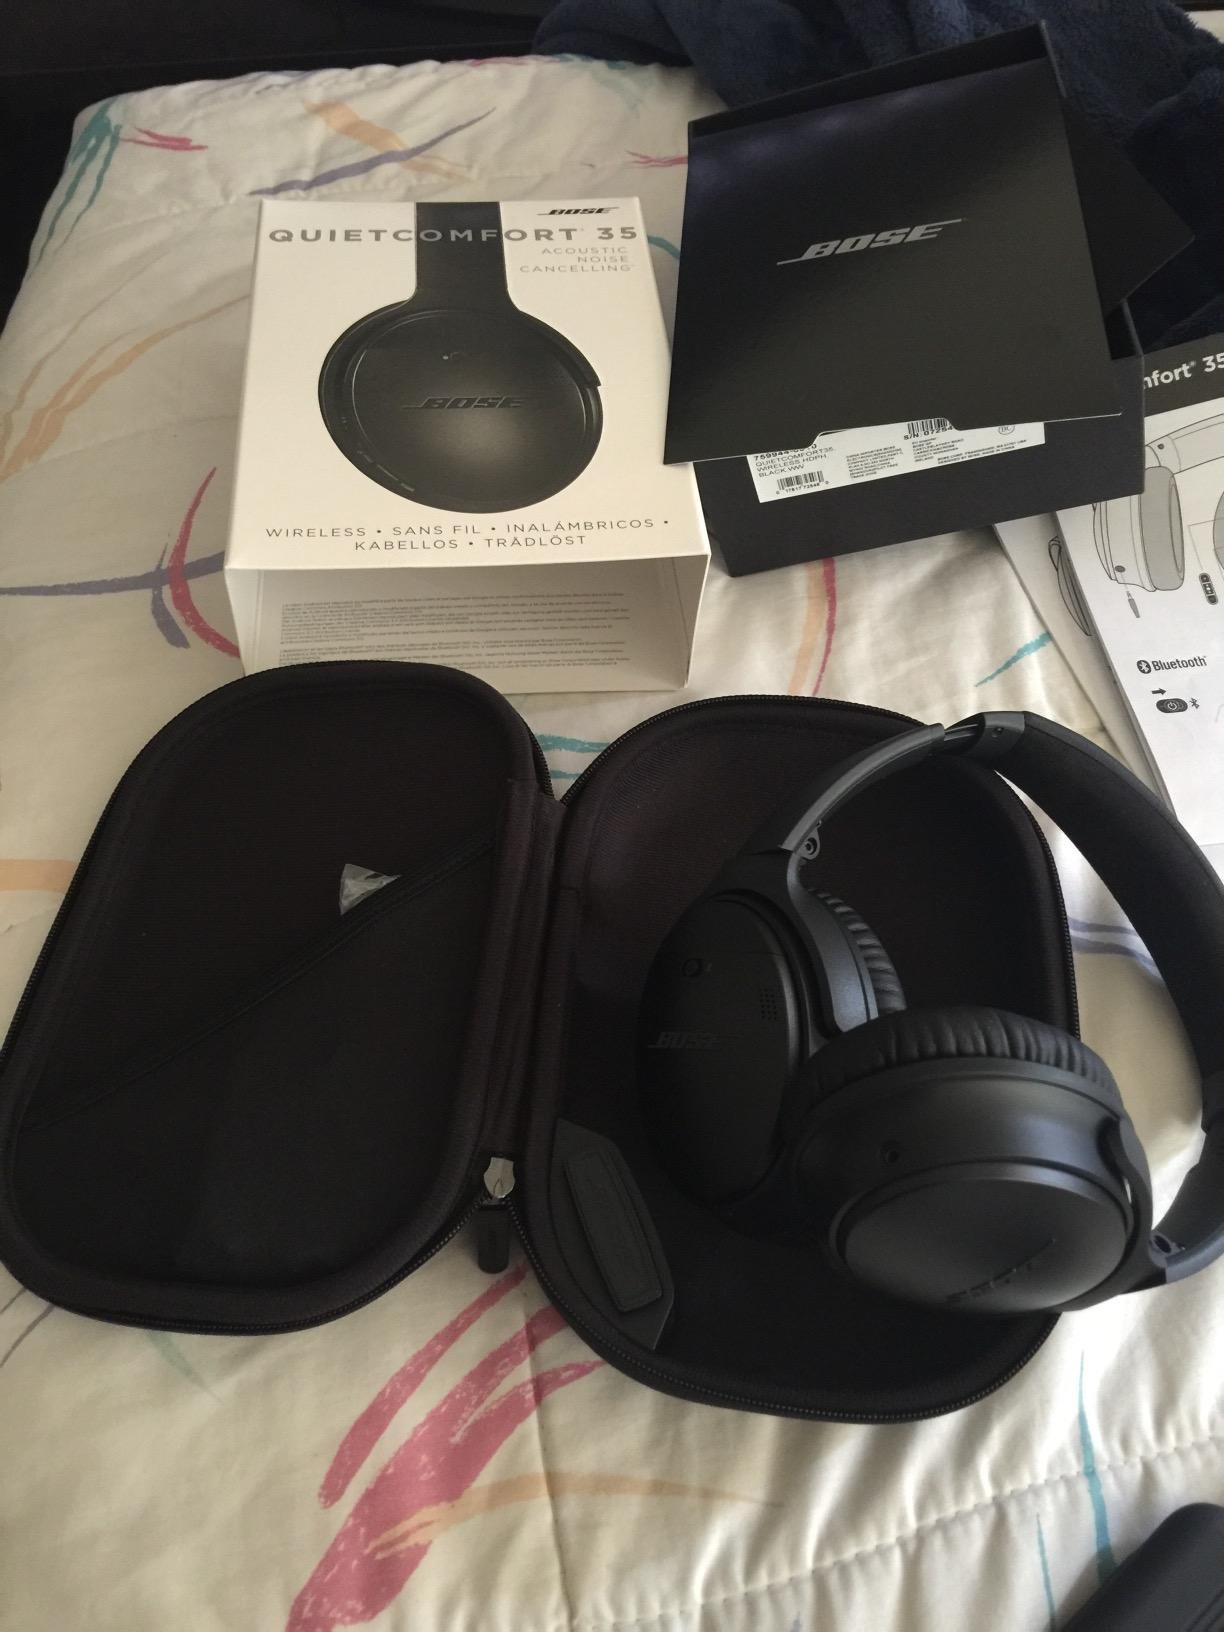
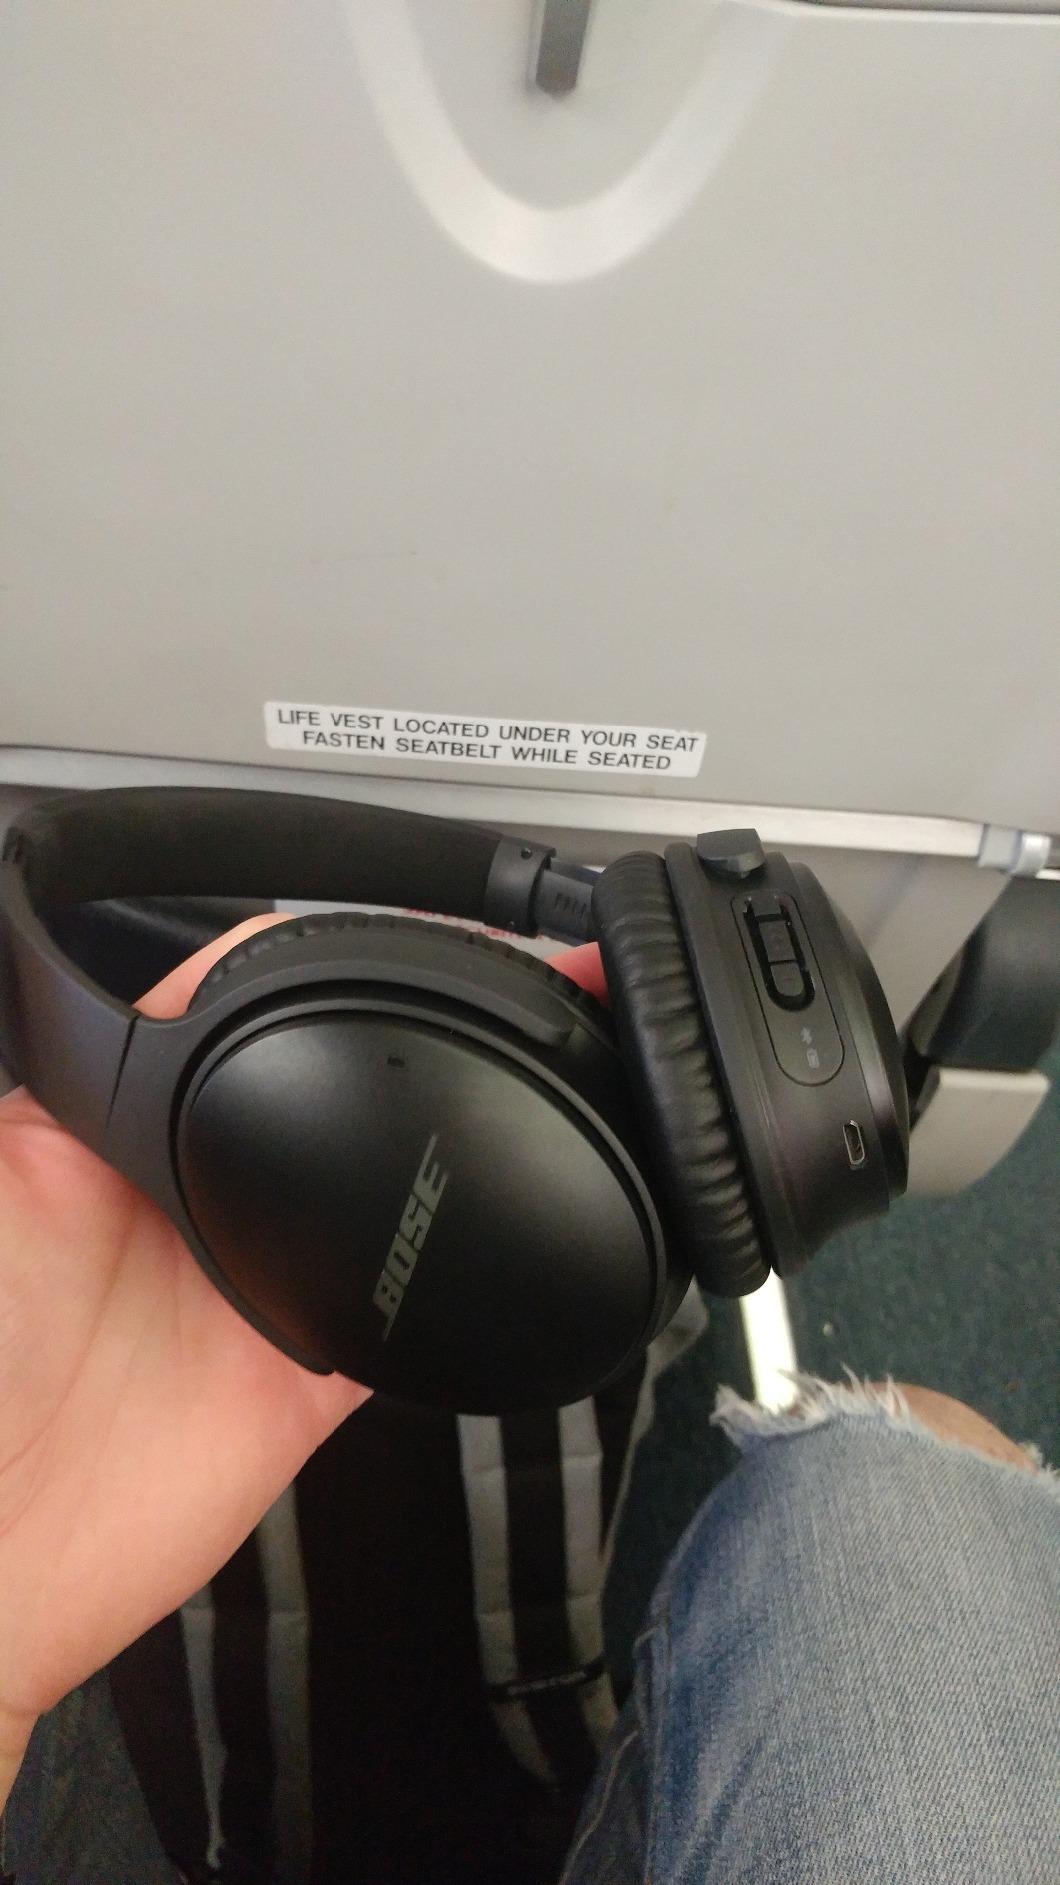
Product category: headphones
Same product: yes